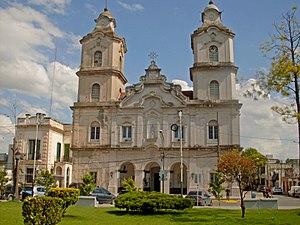
Pilar est une ville de la province de Buenos Aires en Argentine. Elle est la capitale du partido de Pilar. Elle est située à 54 km au nord-ouest de la ville de Buenos Aires, sur la route nationale 8.